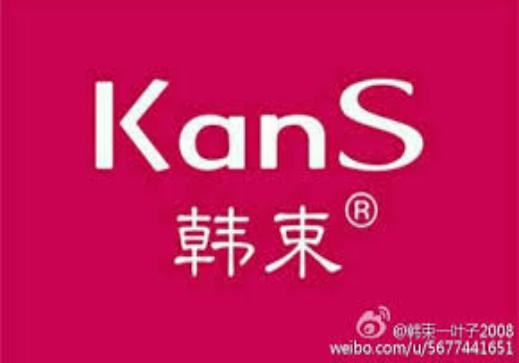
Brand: KANS
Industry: Necessities